Sarpay Beikman Manuscript Awards

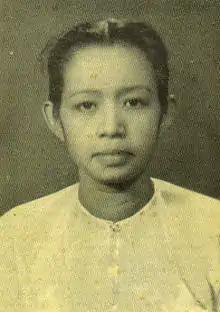
Journal Kyaw Ma Ma Lay

The winner of the 1990 awards were announced on November 22, 1991: In some cases no prize was awarded (e.g. no first prize, but a second or third prize), The winners were: